Garibaldi Lake

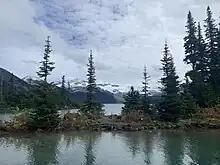
Garibaldi Lake views

Garibaldi Lake lies in a deep subalpine basin, with its surface at nearly above sea level and a depth exceeding . It is almost entirely surrounded by mountains except at its northwestern tip, with volcanoes along the north, west, and south sides and non-volcanic peaks along the northeast and eastern shores. Lava flows from the volcanoes of Mount Price and Clinker Peak to the south blocked the ancestral valley, damming the waters of the lake behind the lava formation known as The Barrier. This lava dam is over in thickness and about wide where it impounds the lake. A series of lava outcrops along the northwestern shore of the lake form the numerous tiny Battleship Islands, several of which have been connected to the shore by simple man-made stone causeways.